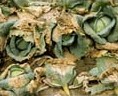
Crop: unknown
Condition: cabbage_alternaria_spot